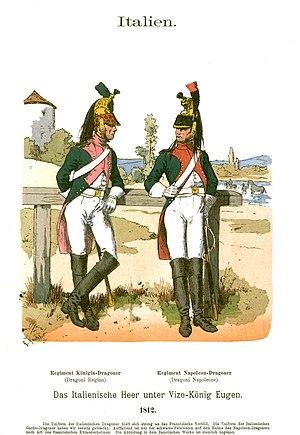
Giuseppe Federico Palombini ou Joseph Friedrich von Palombini est un commandant de division italien pendant les Guerres napoléoniennes. Il rejoint l'armée de la République cispadane en 1796 et combat à Faenza en 1797. Il devient commandant d'un régiment de dragons en 1798 puis du régiment de dragons Napoleone, de l'armée de la République cisalpine en 1802. Comme allié de la France, il s'est battu à Kolberg et Stralsund en 1807. Il a épousé la fille de Jean-Henri Dombrowski en 1806.